Joseph Florimond Loubat

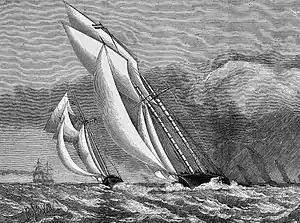
Yacht Enchantress at the international races in 1874.

Being an avid yachtsman, he was instrumental in the development of yachting in Europe and the United States. In 1873, Loubat's racing schooner, "Enchantress", unsuccessfully competed against the "Dreadnaught" in the Cape May Challenge Cup; in 1874, the "Enchantress" won in a yacht race from Le Havre to Southampton and brought home the Cape May Cup. On October 27, 1873, Loubat received a letter of thanks from President H. Harbinson, for Loubat's generous donation of $1,000 to the New York and Sandy Hook Pilots' Charitable Fund.